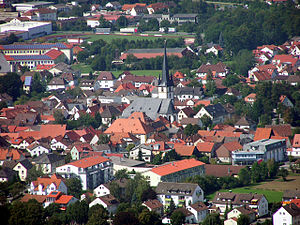
Bad Staffelstein
Bad Staffelstein set fra Staffelberg
Bad Staffelstein er en by ved Obermain i Landkreis Lichtenfels Regierungsbezirk Oberfranken i den tyske delstat Bayern. Den ligger i området Gottesgarten am Obermain, hvor der mange seværdigheder, f.eks. basilikaen Vierzehnheiligen, bygget af Balthasar Neumann, klosteret og slottet Banz eller udflugtsmålet, det 540 meter høje Staffelberg.